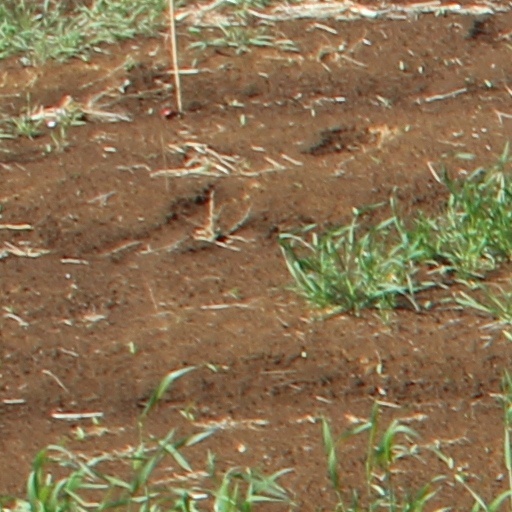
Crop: wheat